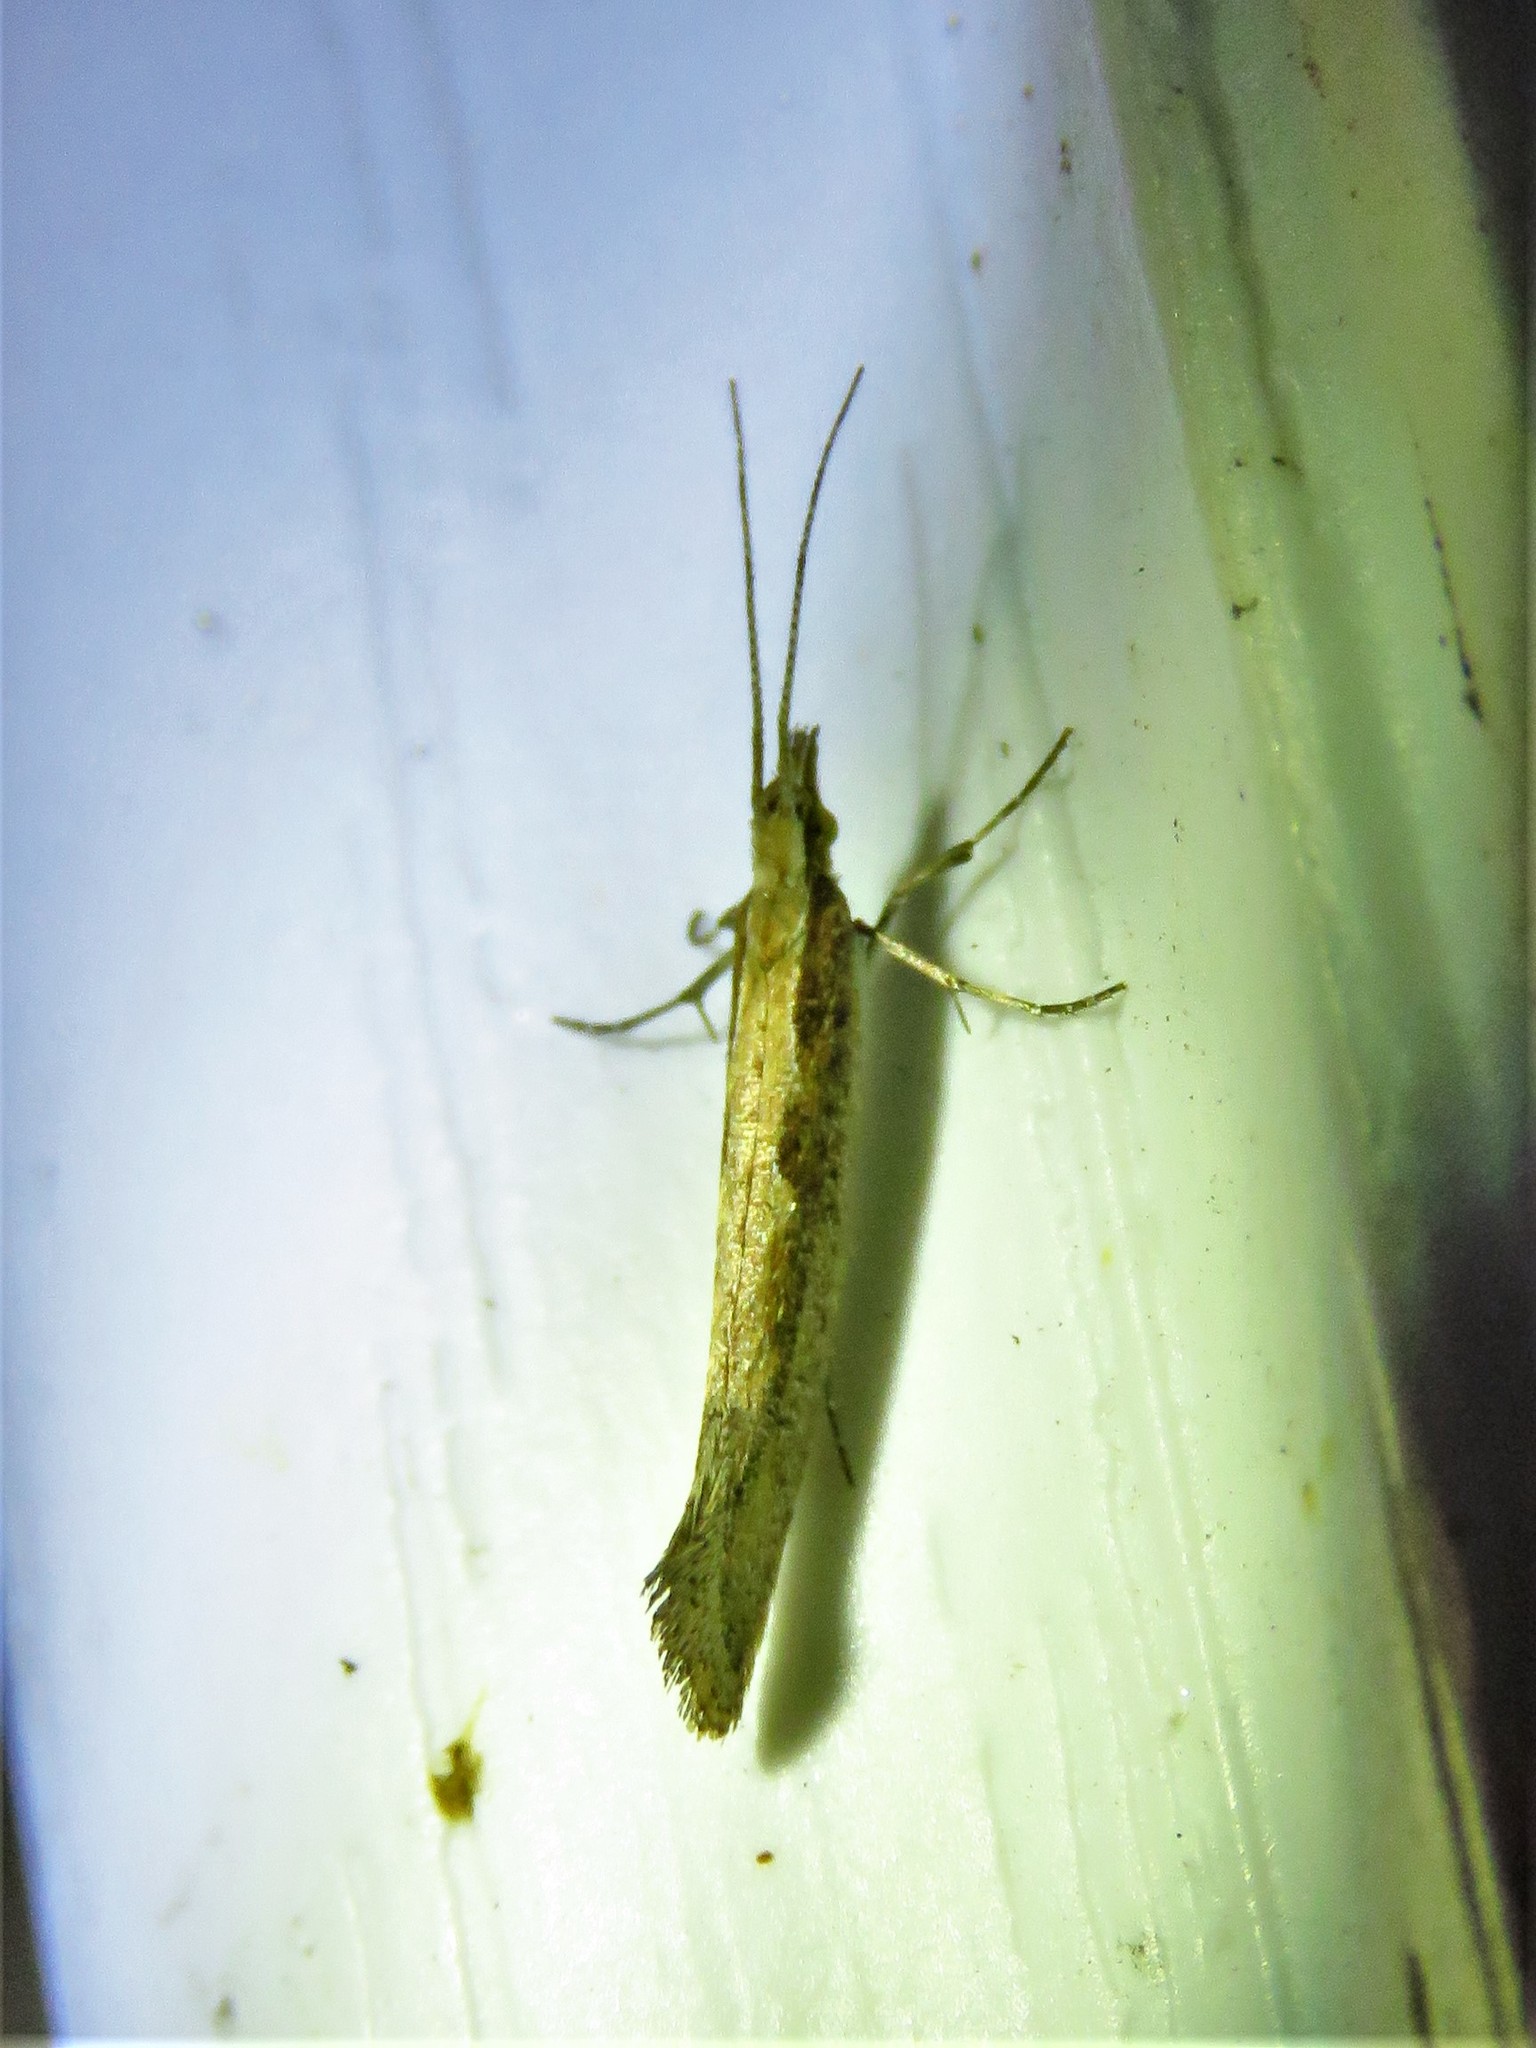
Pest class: diamondback_moth